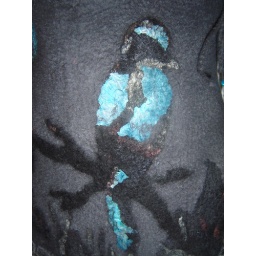
A bird bag again in grey tonings It has blue lapis coloured beads and a felt handle.